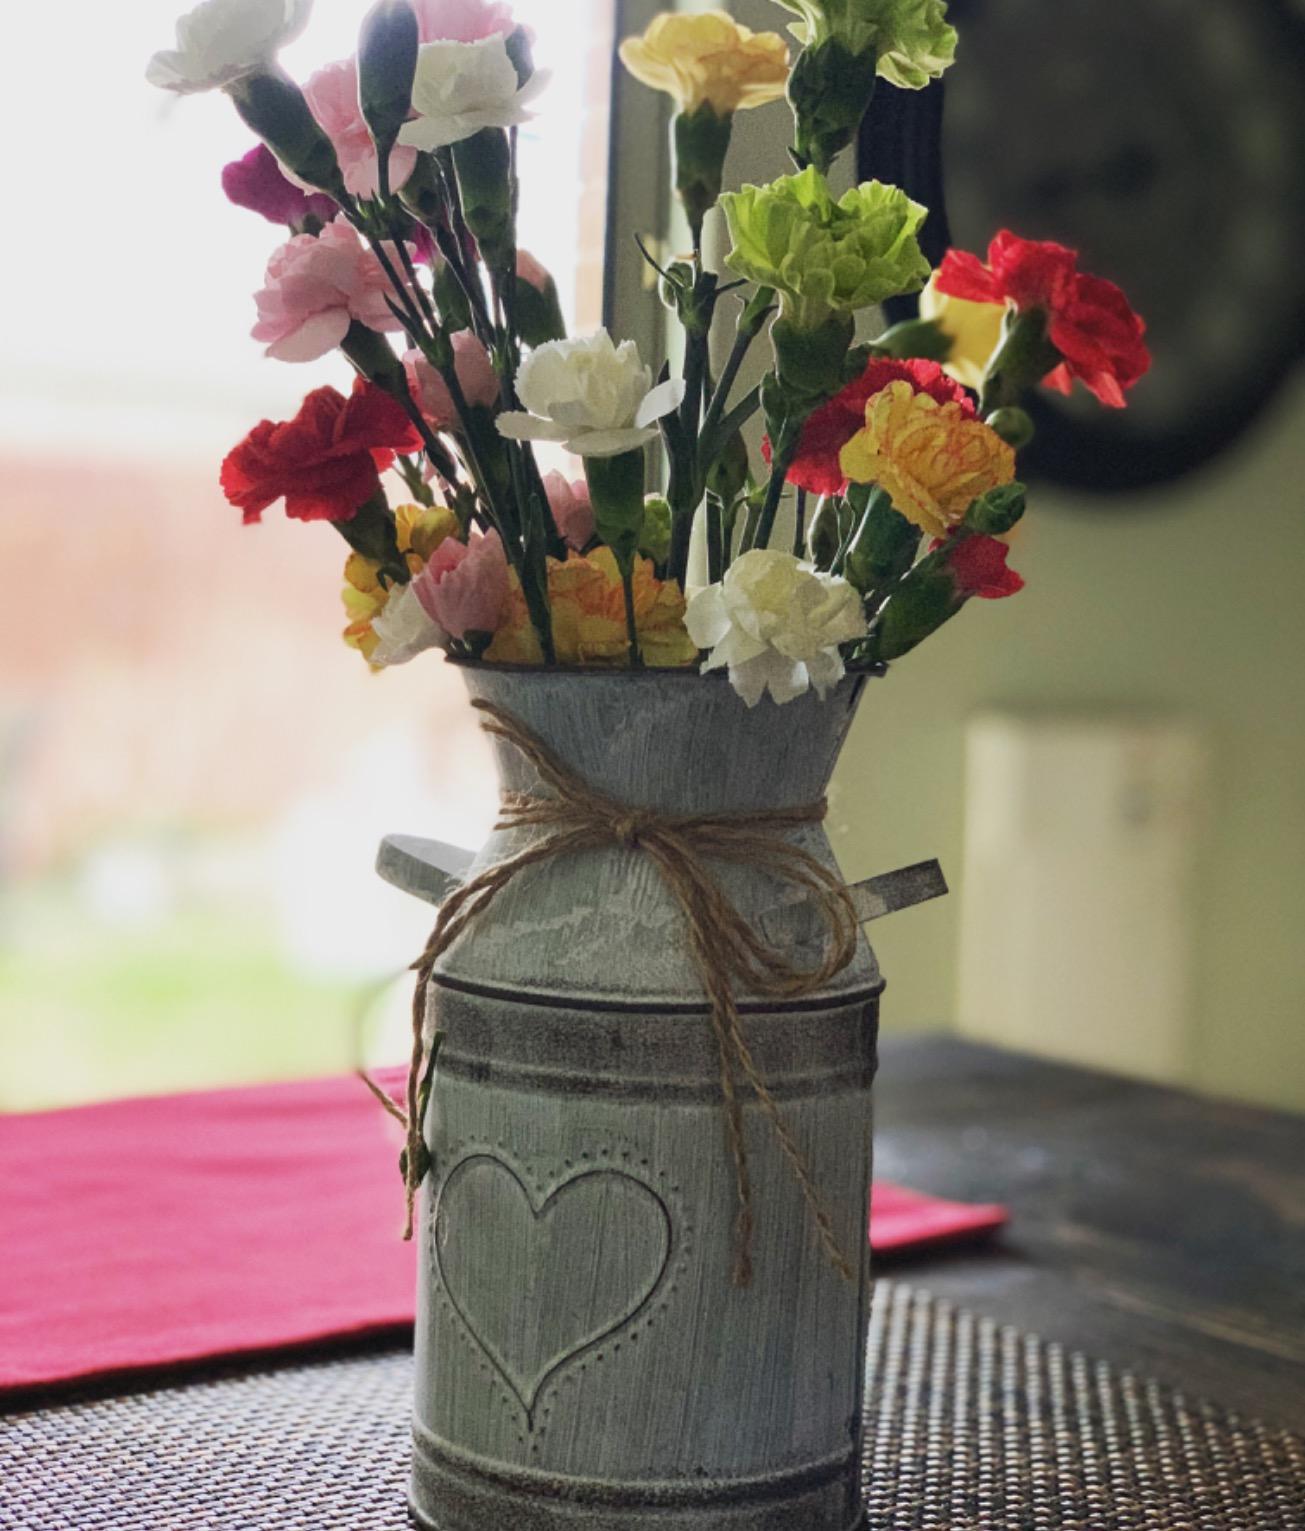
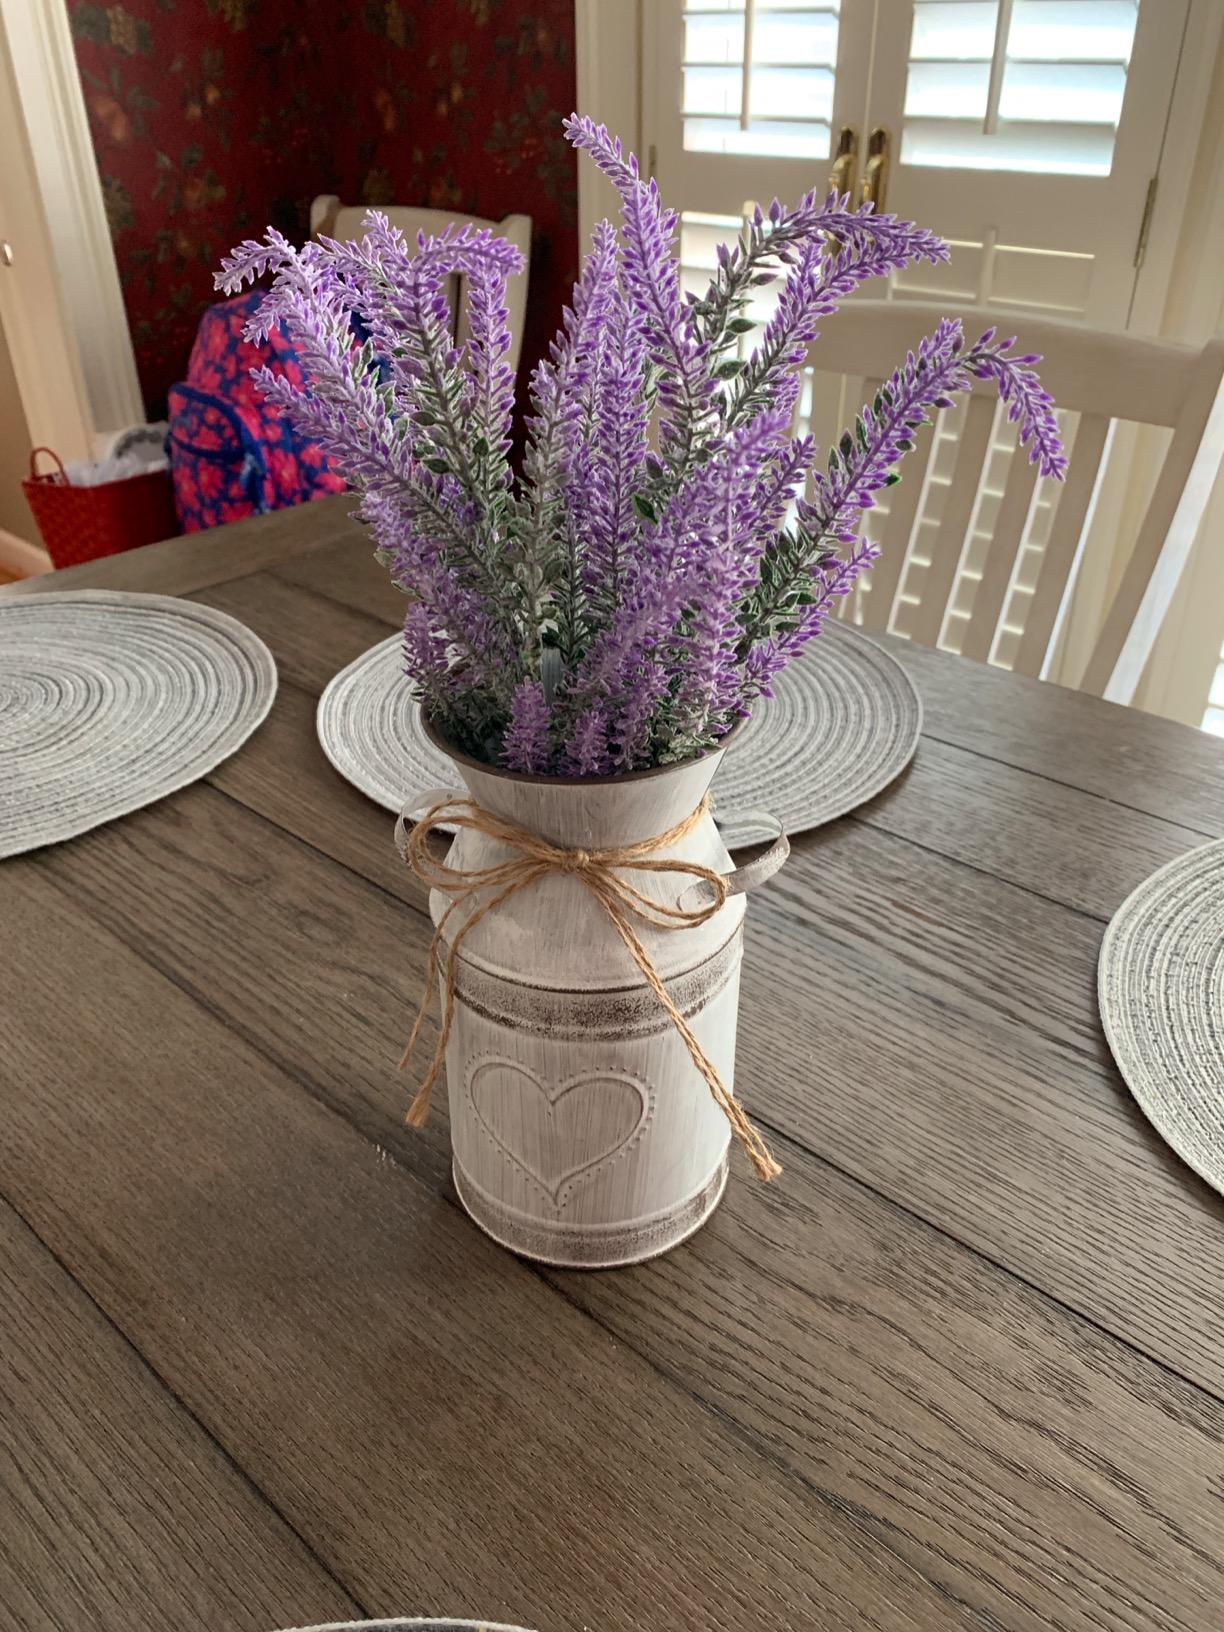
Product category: vase
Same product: yes